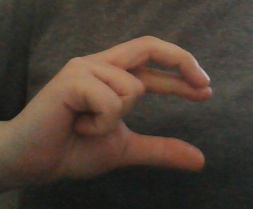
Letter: thal